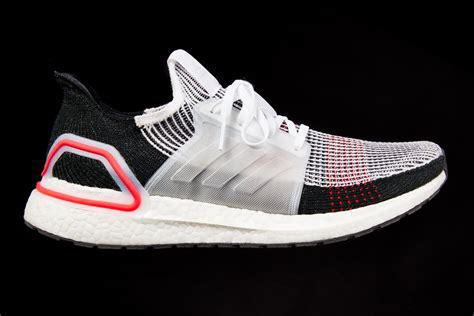
Brand: Adidas
Model: Ultraboost 19